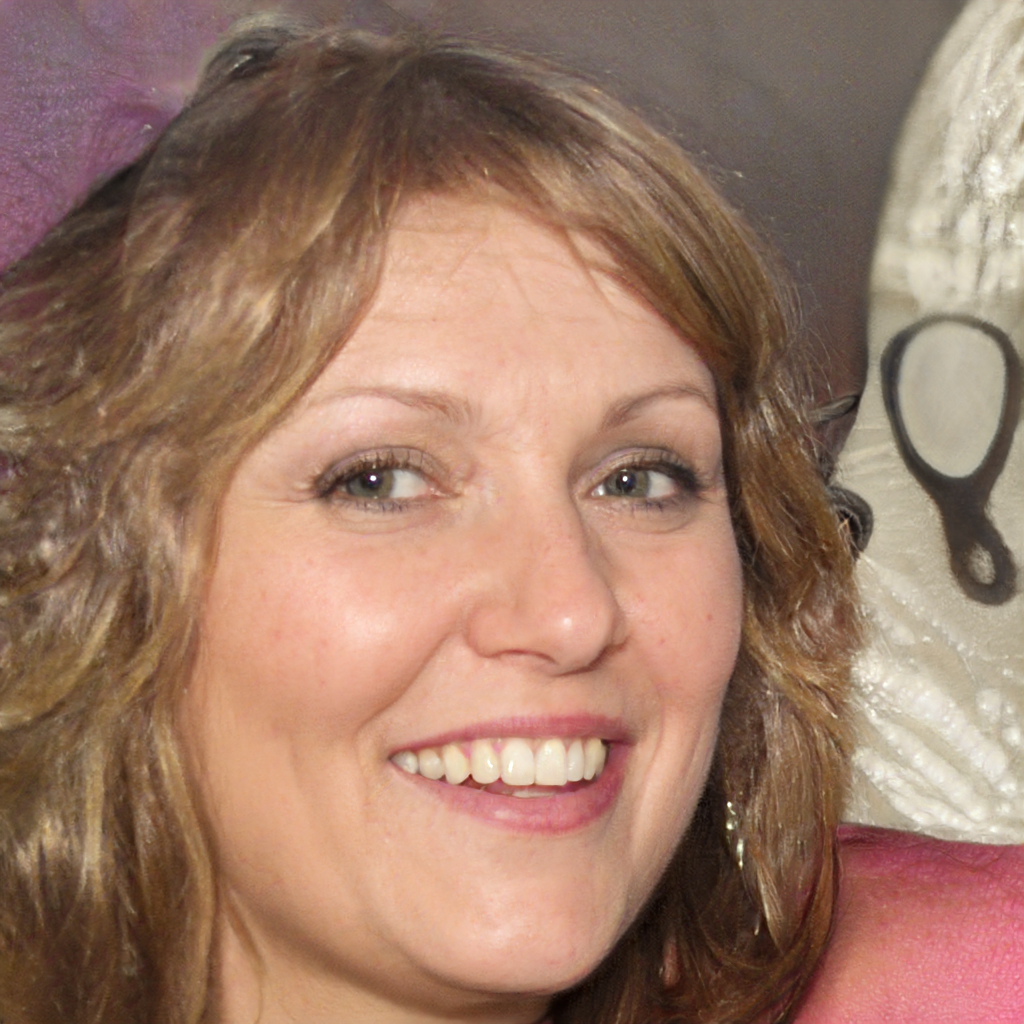
Portrait style: Real Portrait